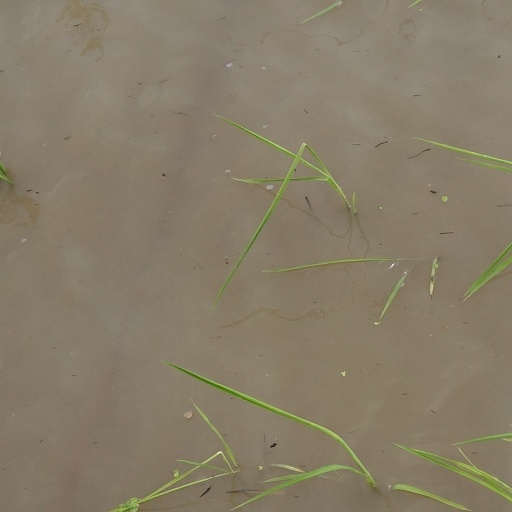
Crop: rice